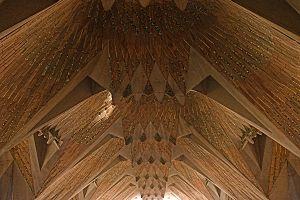
Vue sous la base de la coupole